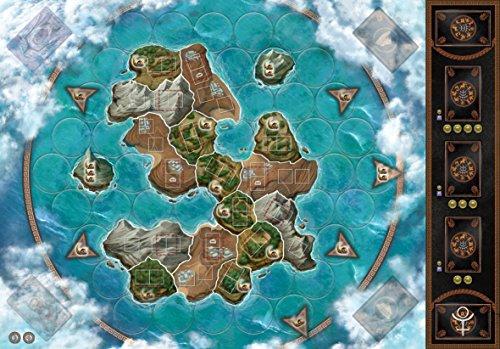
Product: Cyclades: Titans Expansion
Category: Toys & Games | Games & Accessories | Board Games
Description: Offers 2 game modes: From 3 to 5: competitive game or with 4 or 6 players: team-play with teams of two.
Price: $47.99
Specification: ProductDimensions:2.3x15.5x10.9inches|ItemWeight:3.31pounds|ShippingWeight:3.4pounds(Viewshippingratesandpolicies)|DomesticShipping:ItemcanbeshippedwithinU.S.|InternationalShipping:ThisitemcanbeshippedtoselectcountriesoutsideoftheU.S.LearnMore|ASIN:B00IM8B1R8|Itemmodelnumber:CYC03|Manufacturerrecommendedage:12-15years